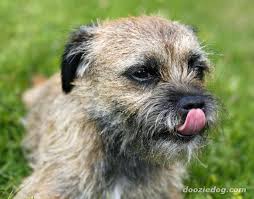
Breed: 206-n000007-Border_terrier